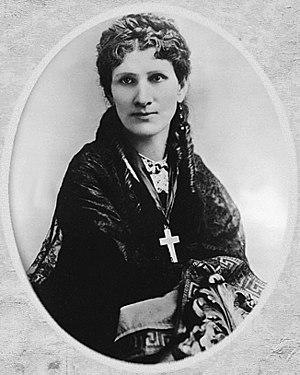
Anna Leonowens (1831-1915)
Anna Leonowens, née le 6 novembre 1831 à Ahmadnagar en Inde et décédée le 19 janvier 1915 à Montréal au Canada, est surtout connue pour ses récits touchants des cinq années qu’elle passa comme professeur d'anglais à la cour du Siam, aujourd'hui la Thaïlande.